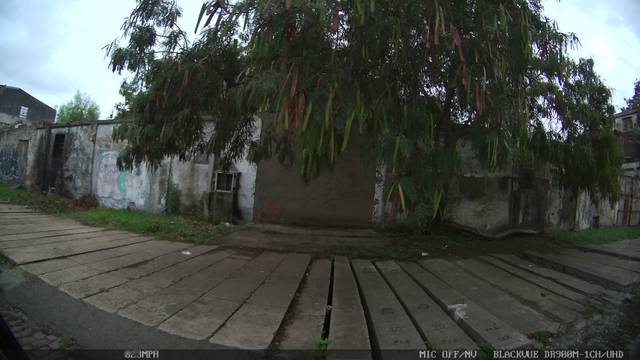
Region: Brazil
Coordinates: -30.013, -51.21